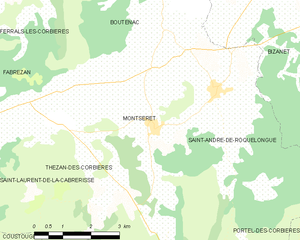
Carte des communes françaises: Montséret